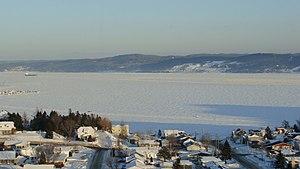
La Baie, au Saguenay (Québec, Canada) à l'hiver 2009.